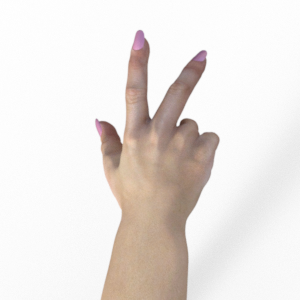
Label: scissors